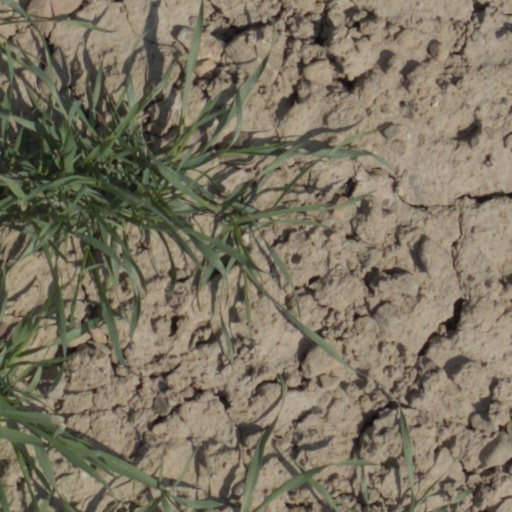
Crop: wheat